Hawker Siddeley Nimrod

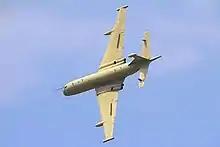
Nimrod MR2 XV254 at a steep bank while displaying at the Royal International Air Tattoo, 2006

On 4 June 1964, the British Government issued Air Staff Requirement 381, which sought a replacement for the aging Avro Shackleton maritime patrol aircraft of the Royal Air Force (RAF). Such a replacement had been necessitated by the rapidly-approaching fatigue life limitations accumulated across the Shackleton fleet. A great deal of interest in the requirement was received from both British and foreign manufacturers, who offered aircraft including the Lockheed P-3 Orion, the Breguet Atlantic and derivatives of the Hawker Siddeley Trident, BAC One-Eleven, Vickers VC10 and de Havilland Comet. On 2 February 1965, Prime Minister Harold Wilson announced the intention to order Hawker Siddeley's maritime patrol version of the Comet, the HS.801 as a replacement for Shackleton Mk 2.